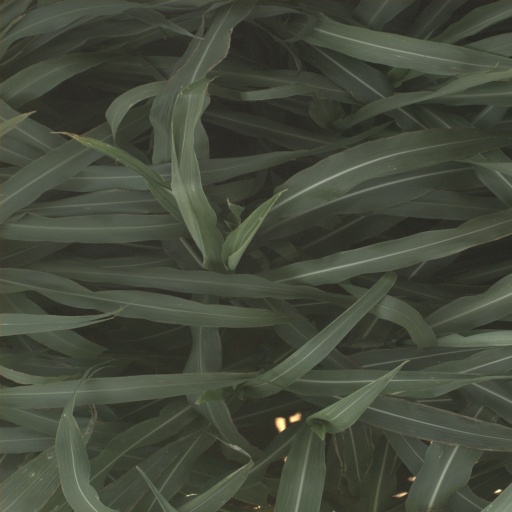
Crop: sorghum